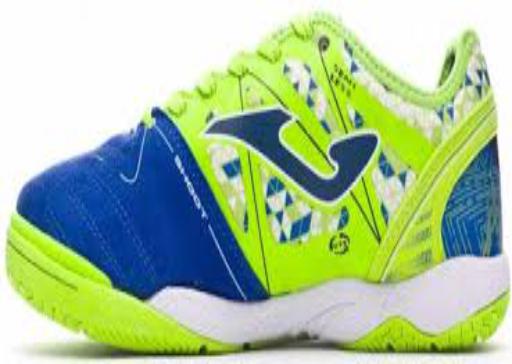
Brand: Joma-1
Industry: Clothes